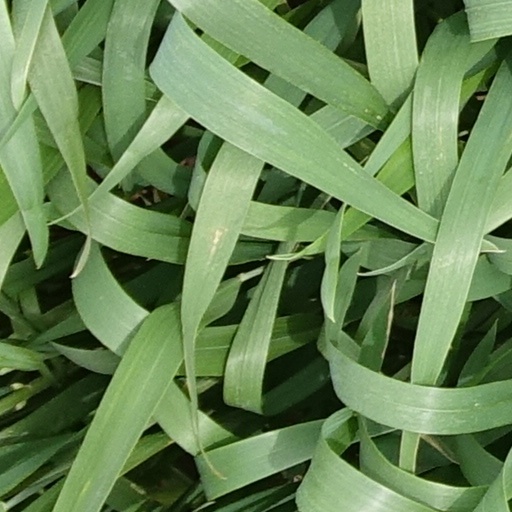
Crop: wheat